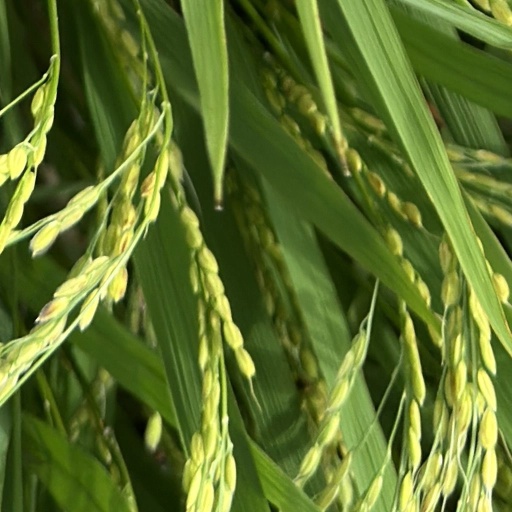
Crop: rice